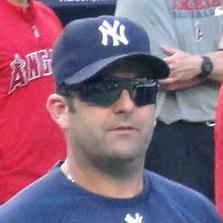
Age: 44